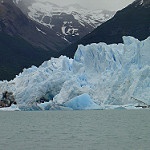
Scene: Outdoor